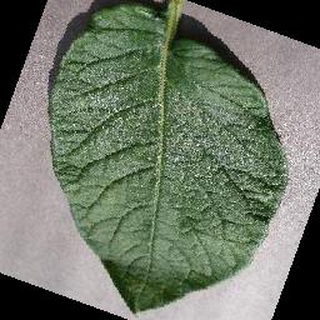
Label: healthy_potato